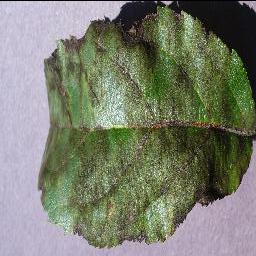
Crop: apple
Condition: scab